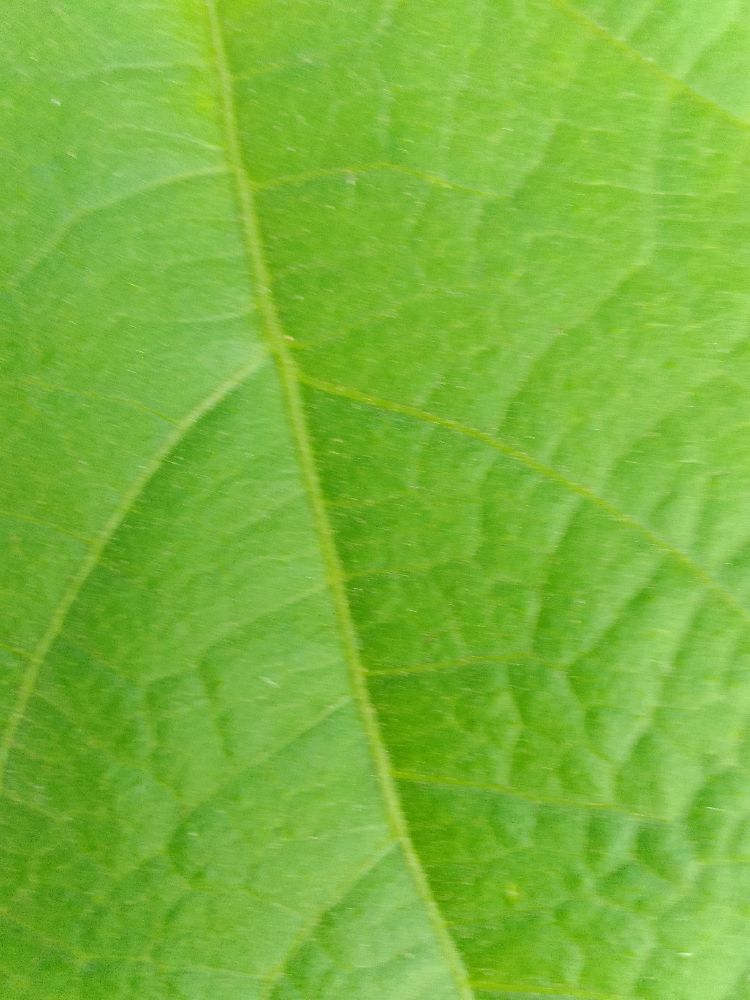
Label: healthy